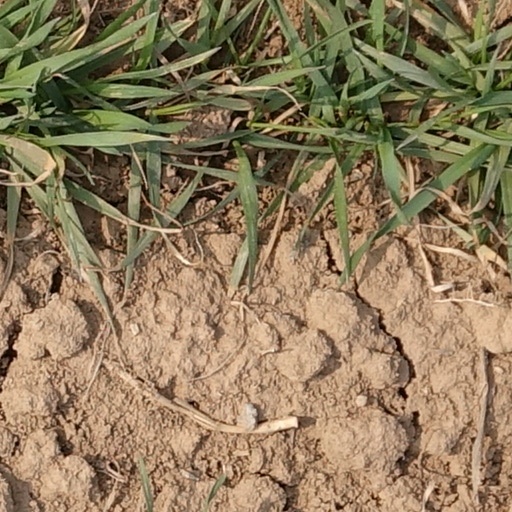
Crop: wheat